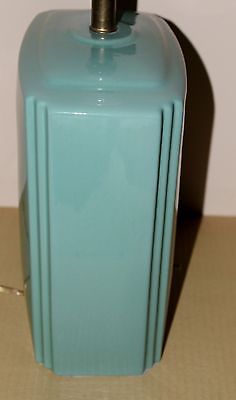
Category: lamp